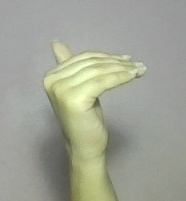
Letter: khaa